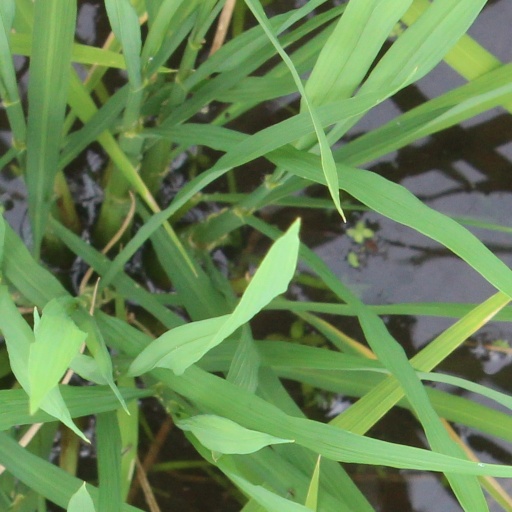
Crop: rice